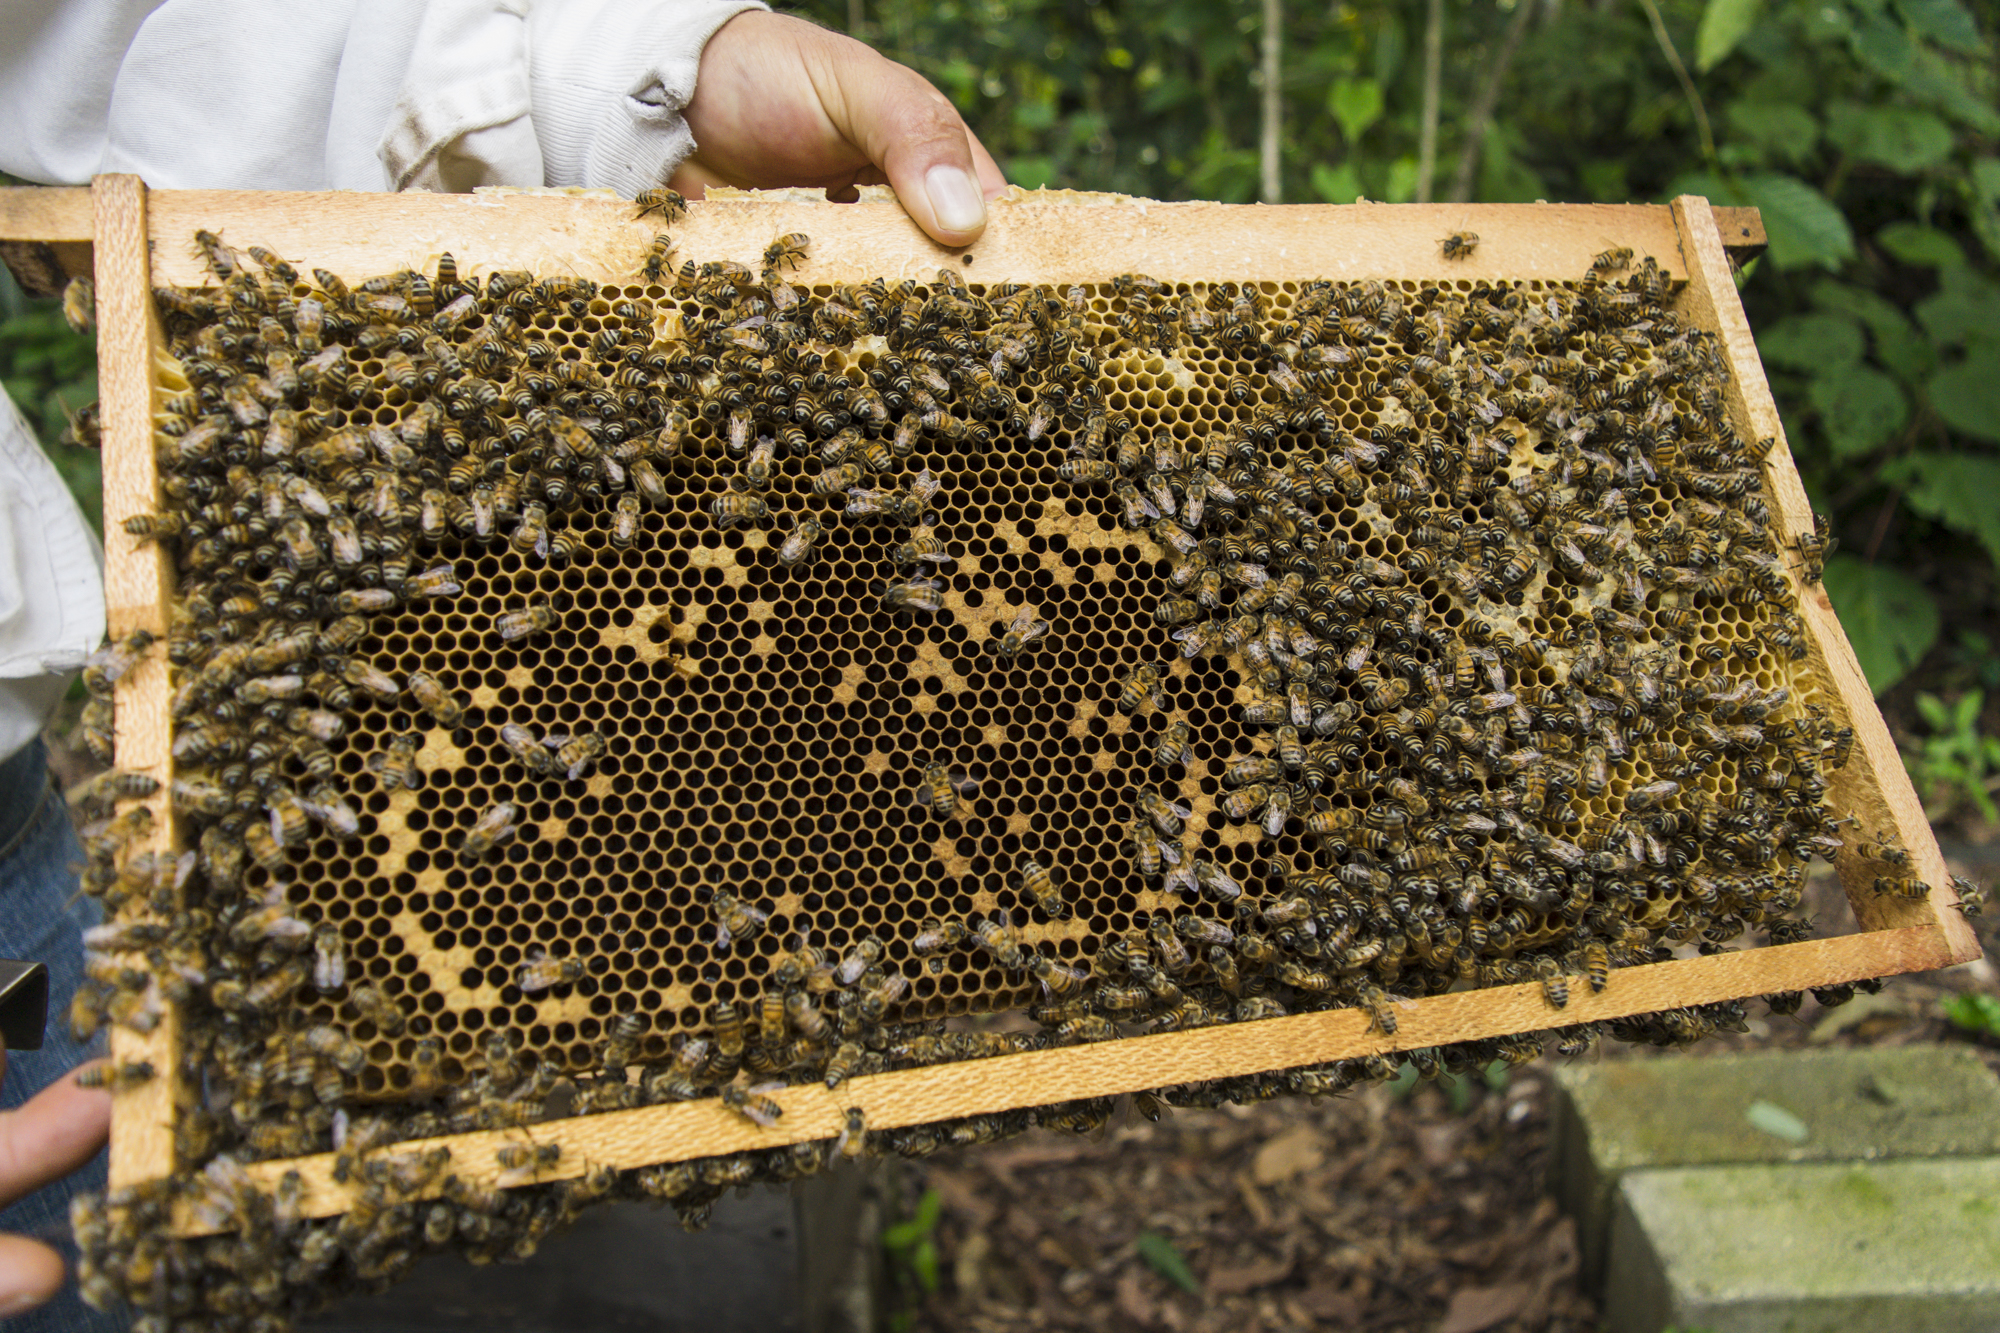
apiary, bee, guatemala, honey bee, beehive, honeycomb, beekeeper, membrane winged insect, pollinator, insect